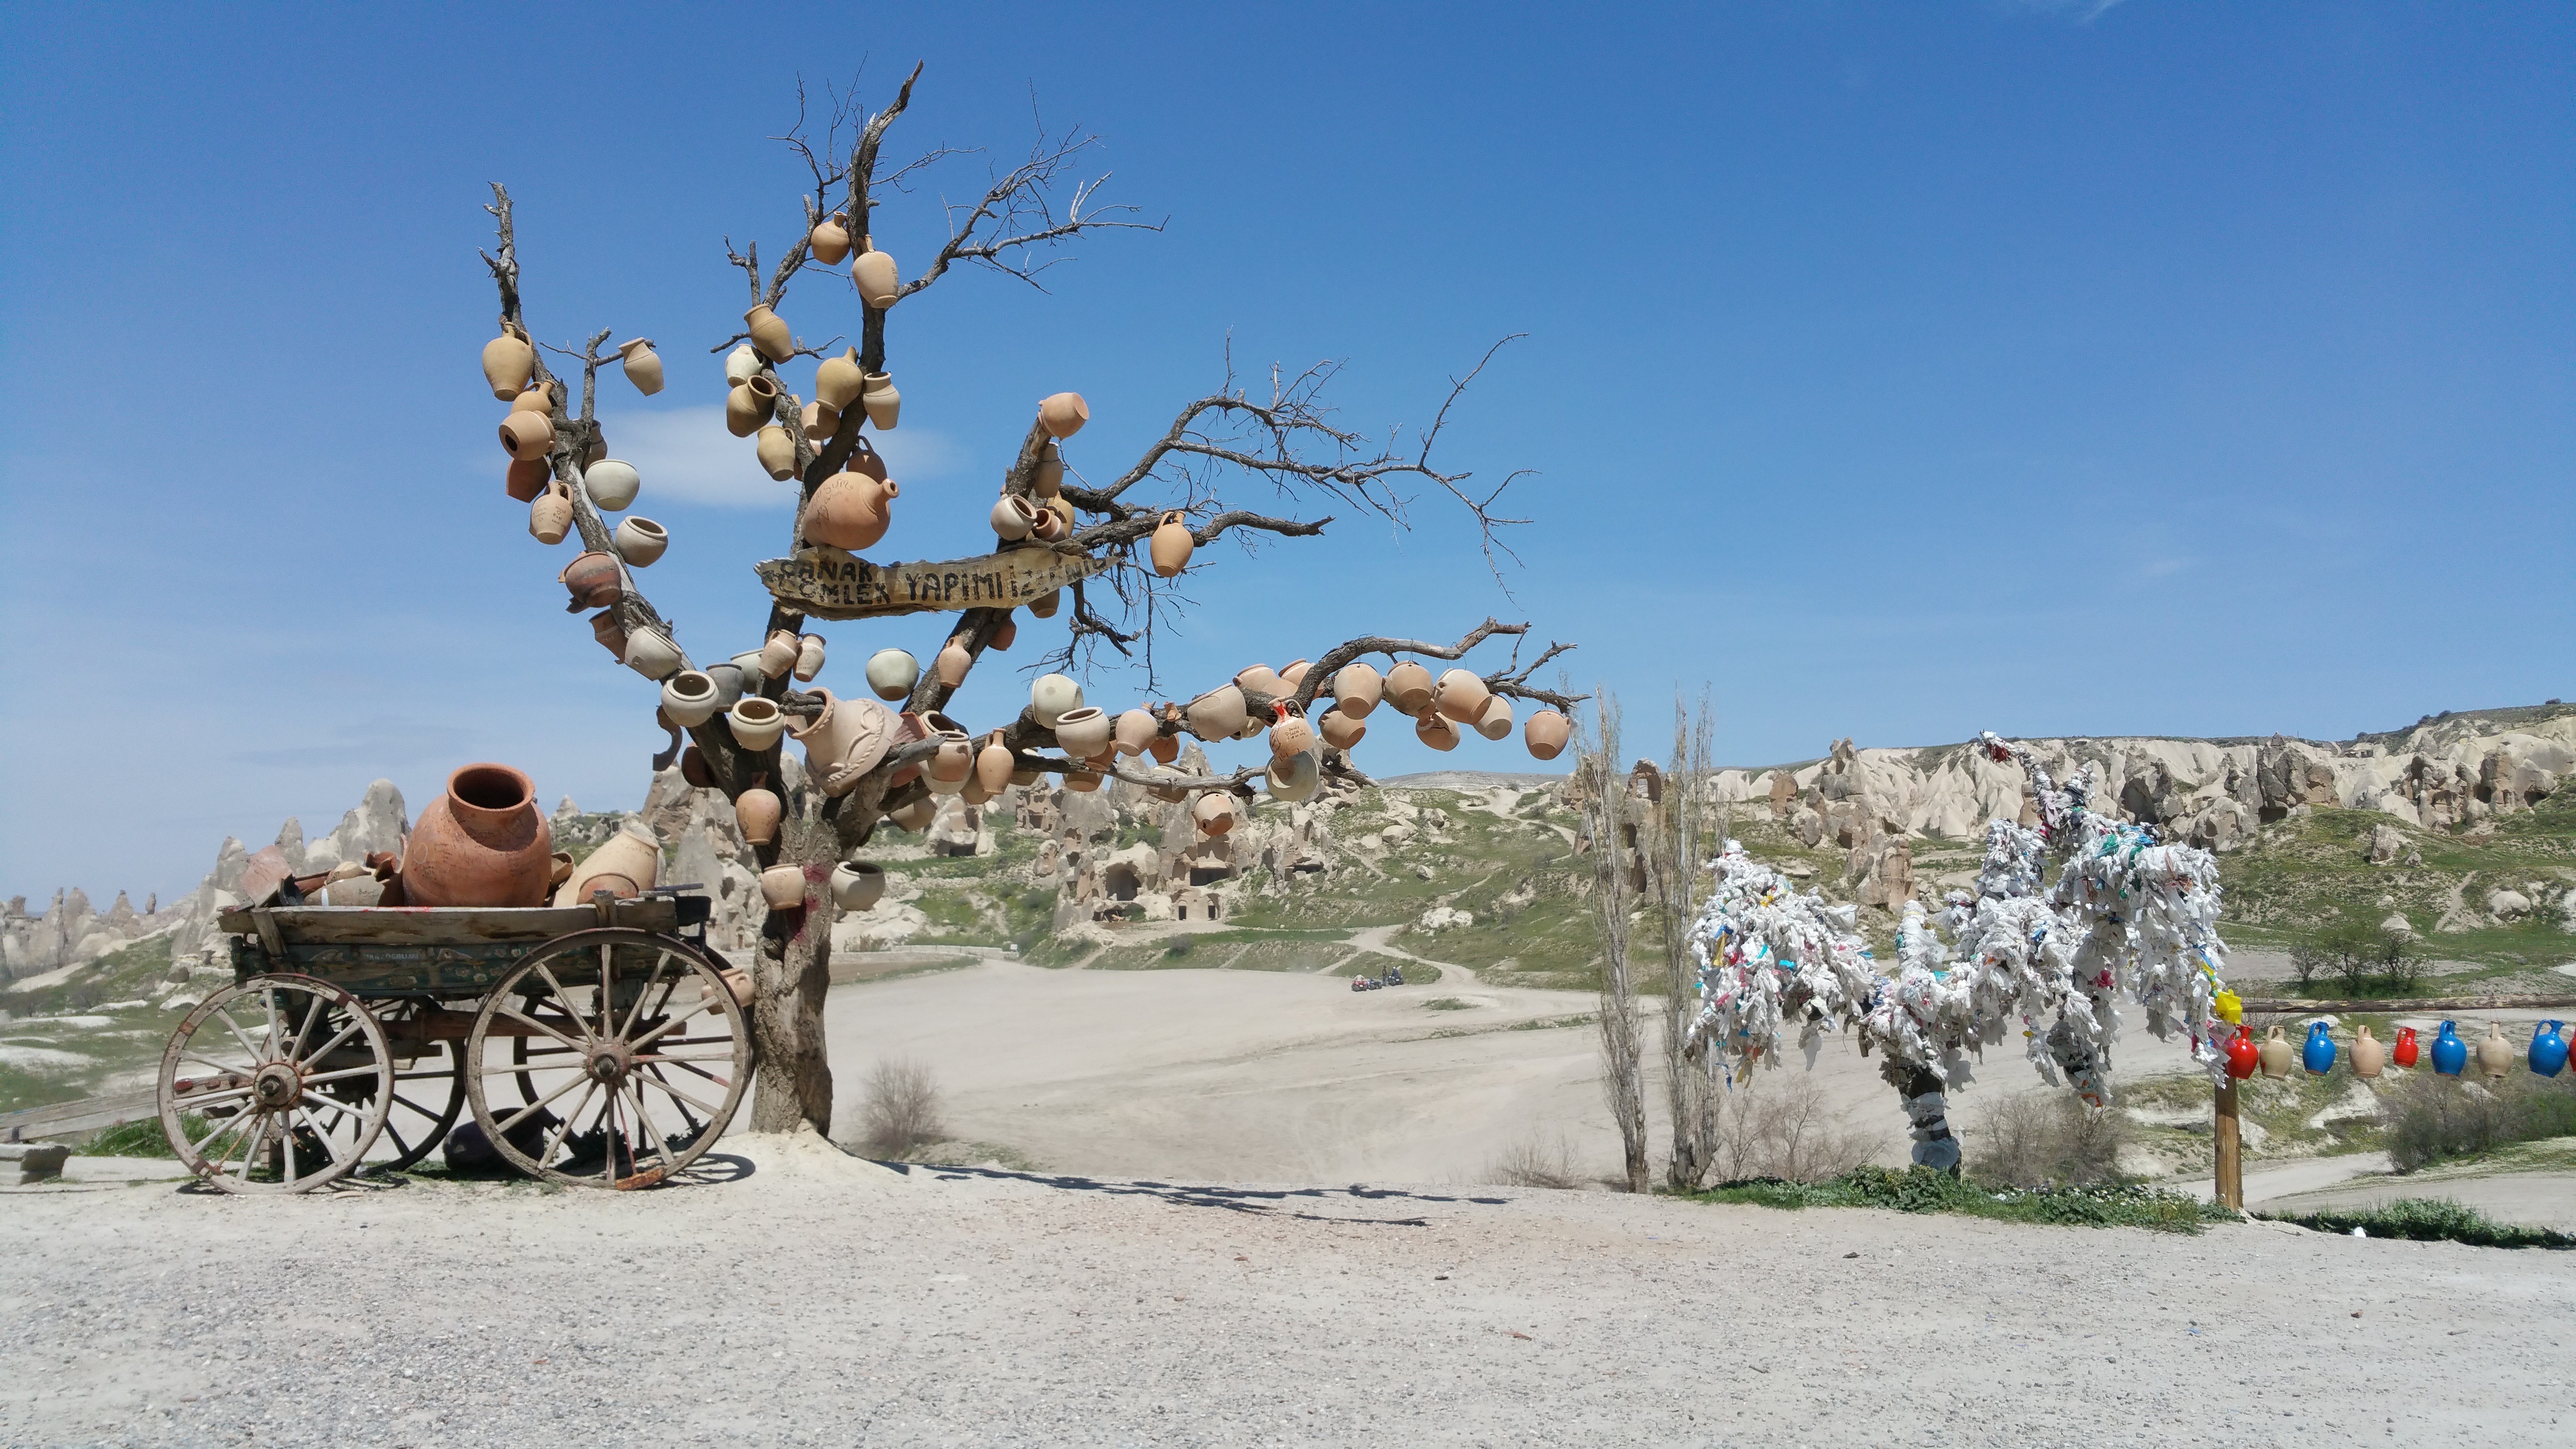
landscape, tree, branch, plant, sky, flower, valley, monument, rocky, turkey, cappadocia